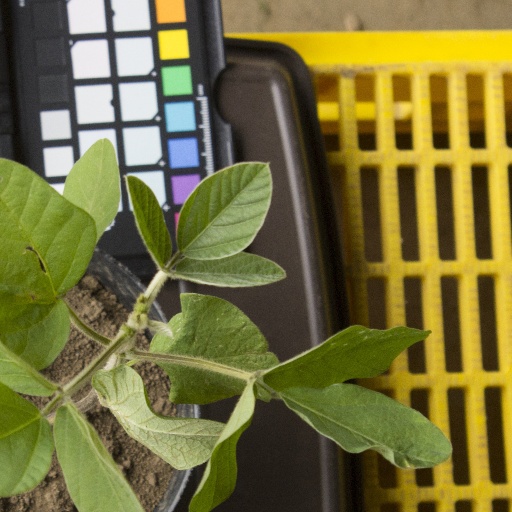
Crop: soybean